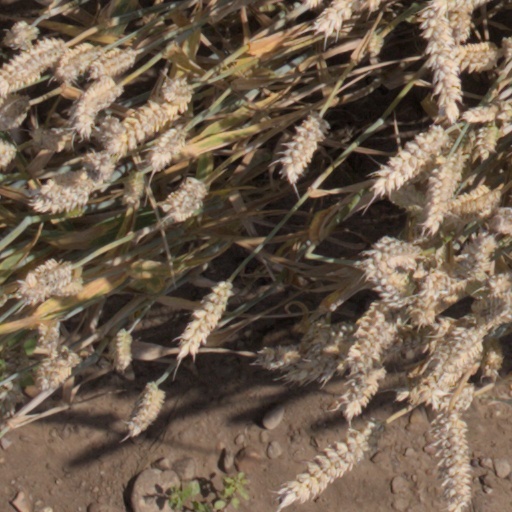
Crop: wheat